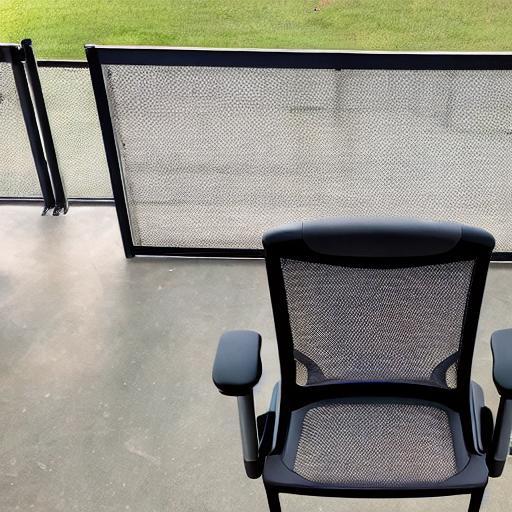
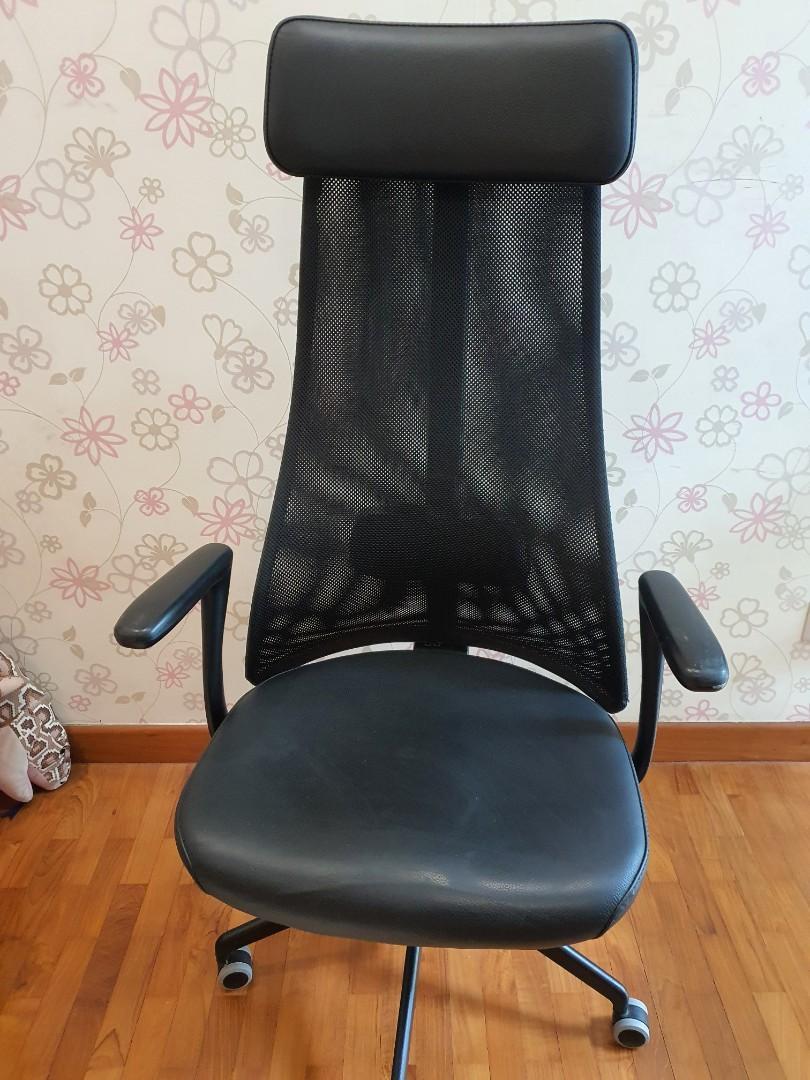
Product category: items_chair
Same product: no